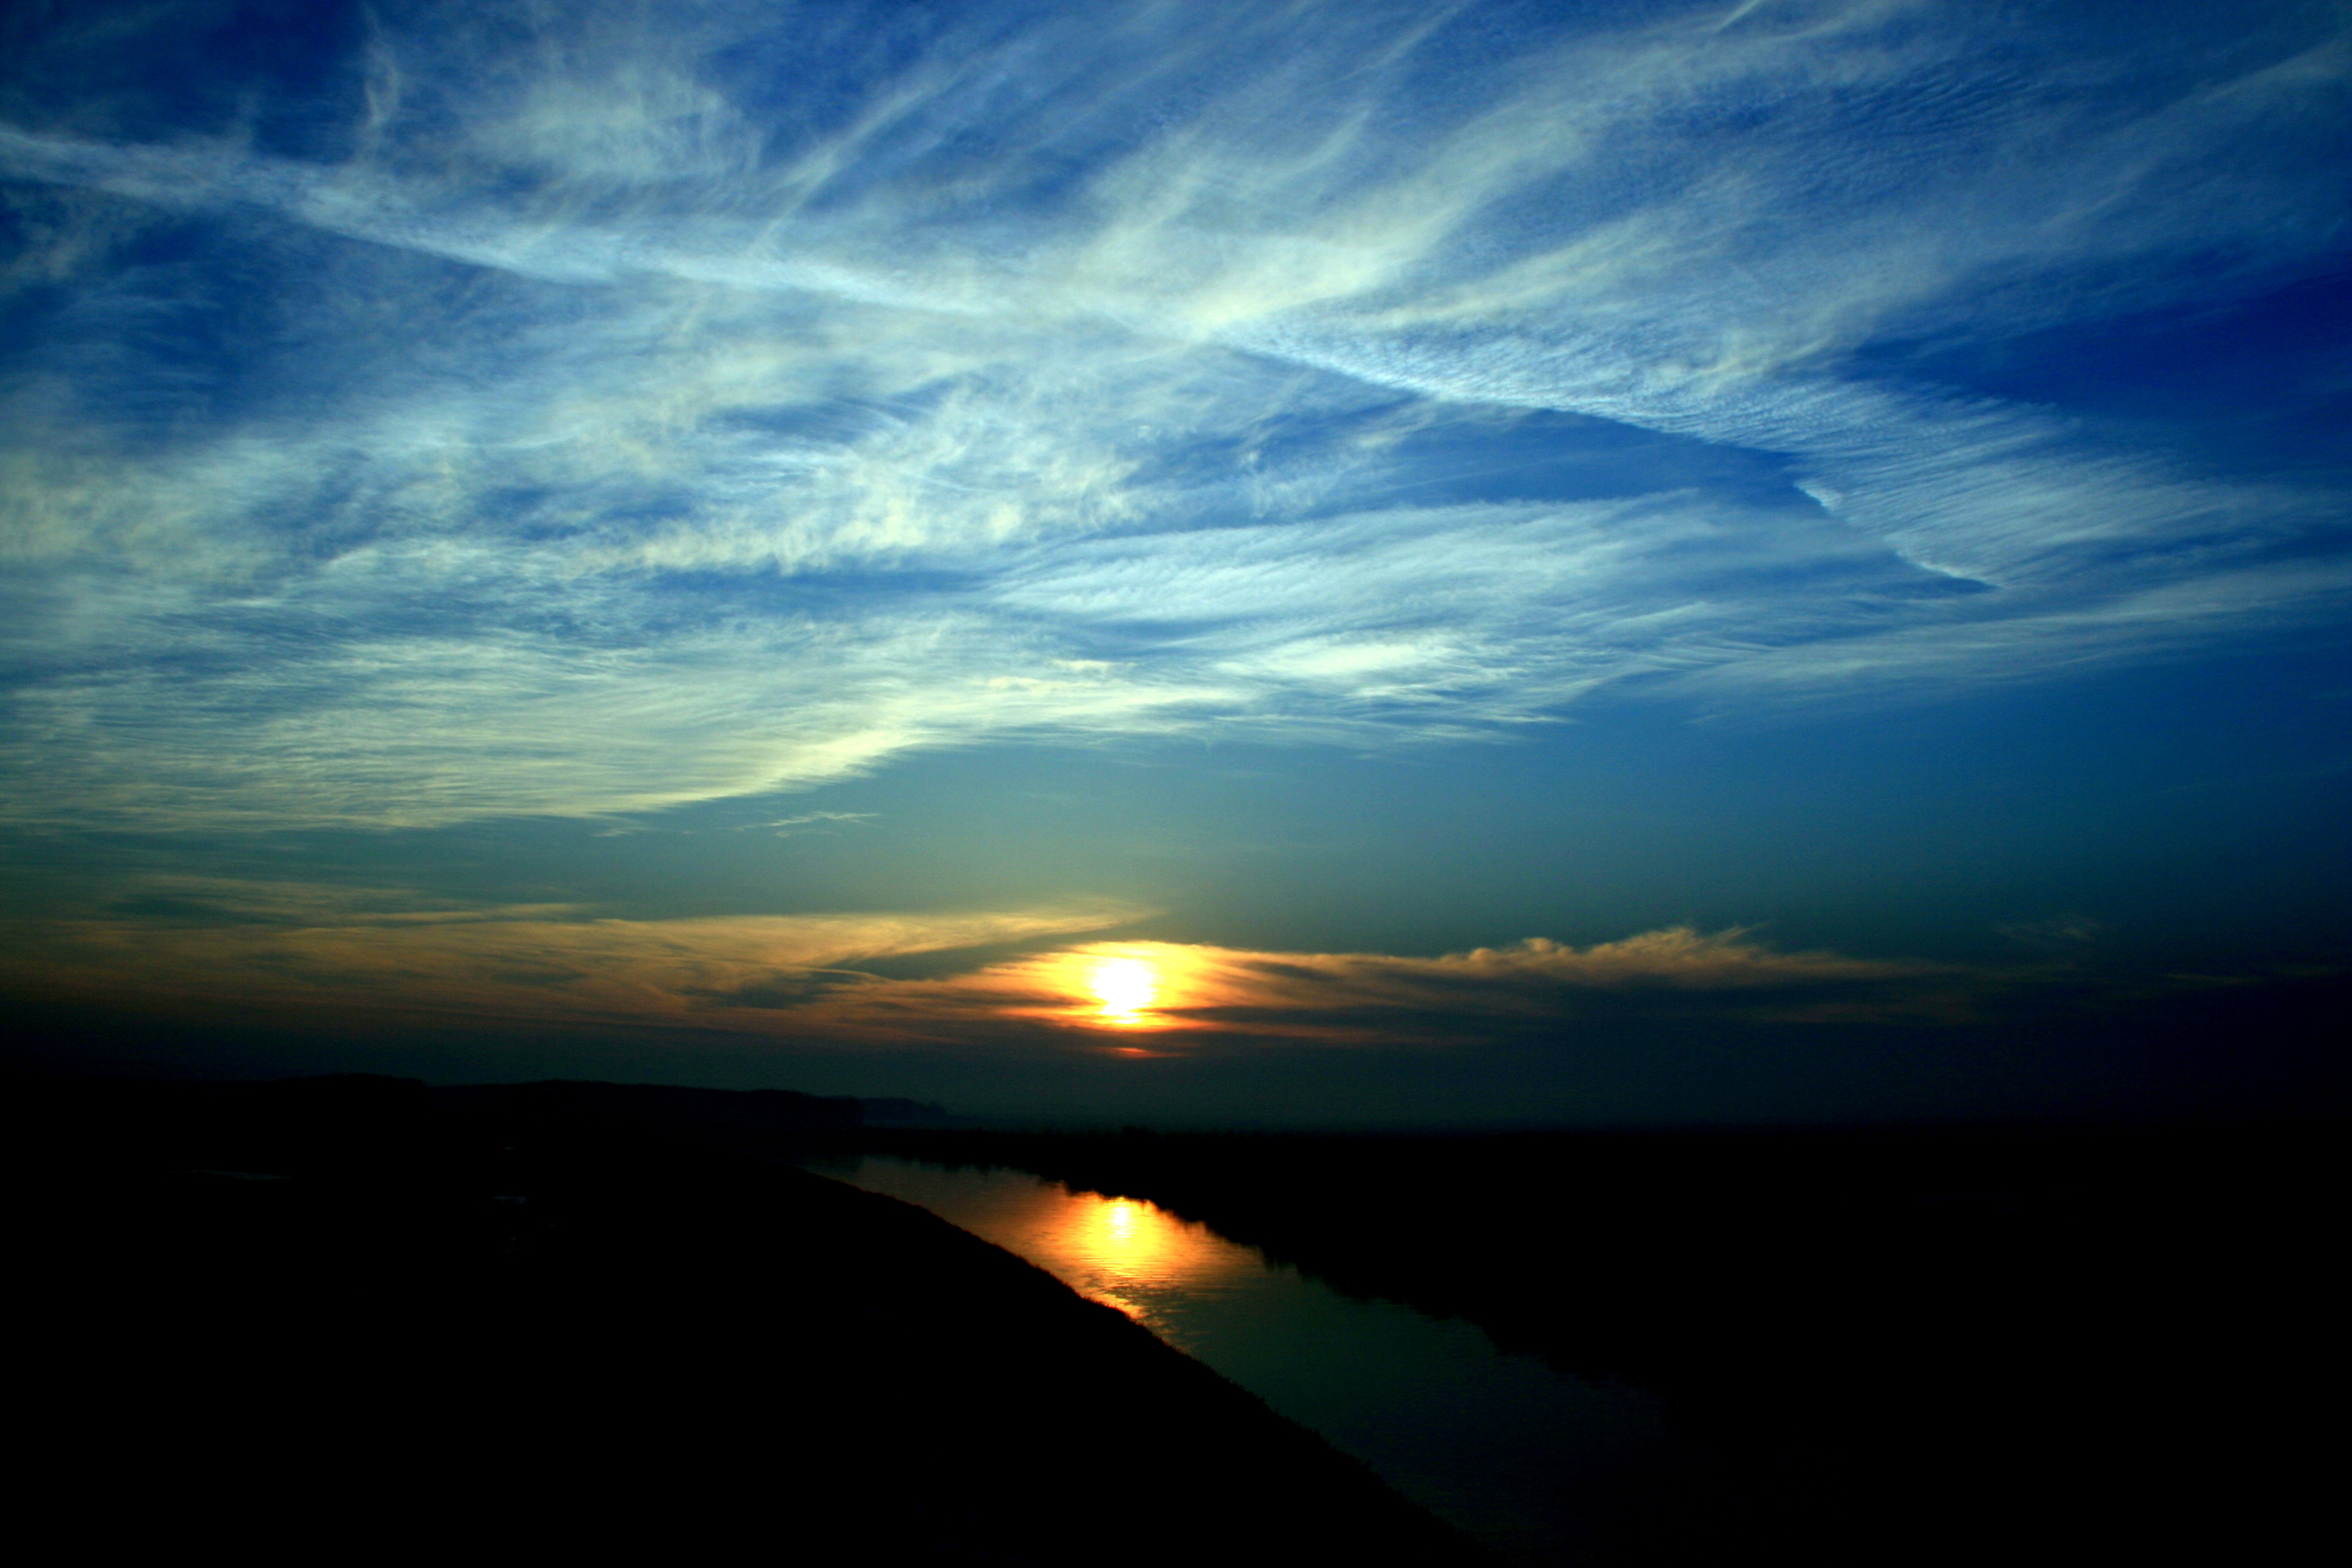
landscape, sea, water, horizon, cloud, sky, sun, sunrise, sunset, sunlight, morning, dawn, atmosphere, dusk, daytime, evening, orange, reflection, cumulus, calm, darkness, blue, reservoir, in the evening, loch, afterglow, phenomenon, meteorological phenomenon, atmosphere of earth, computer wallpaper, red sky at morning, ecoregion